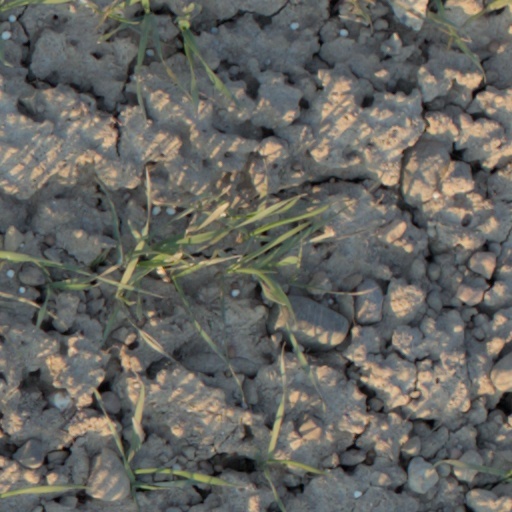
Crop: wheat